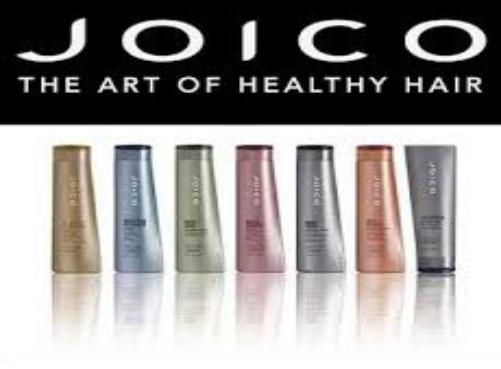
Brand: Joico
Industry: Necessities